No. 60 Squadron RAF

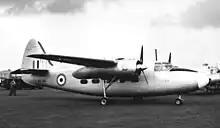
Percival Pembroke C.1

No. 60 Squadron's Pembrokes were modified versions of No. 81 Squadron RAF's C(PR).1 photo-reconnaissance Pembrokes. Their use as a Cold War surveillance aircraft was highly classified until the late 1990s. Pembrokes of No. 60 Squadron often flew along the air corridors between West Germany and Berlin, established during the 1948–49 Berlin Blockade during which the West mounted a massive year-long airlift of supplies to the beleaguered city. While they were widely used as transport aircraft by the RAF, their true function along that particular route was known only to a few within military and intelligence circles. These aircraft were employed for Operation Hallmark, a sensitive intelligence operation in which the Pembrokes were fitted with high-powered reconnaissance cameras to acquire imagery of Soviet and East German military installations and airfields below the tightly controlled air corridors. These were subsequently analyzed by photo intelligence and imagery experts, who recorded any changes in the Warsaw Pact forces facing the West. Alterations in the order of battle, appearance of new equipment and movement of military units were all items of great interest. At the time of the Soviet invasion of Czechoslovakia in 1968, it was Percival Pembrokes that provided Western analysts with some of the first indications as to where the Soviet ground forces had come from.